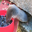
Label: shrew